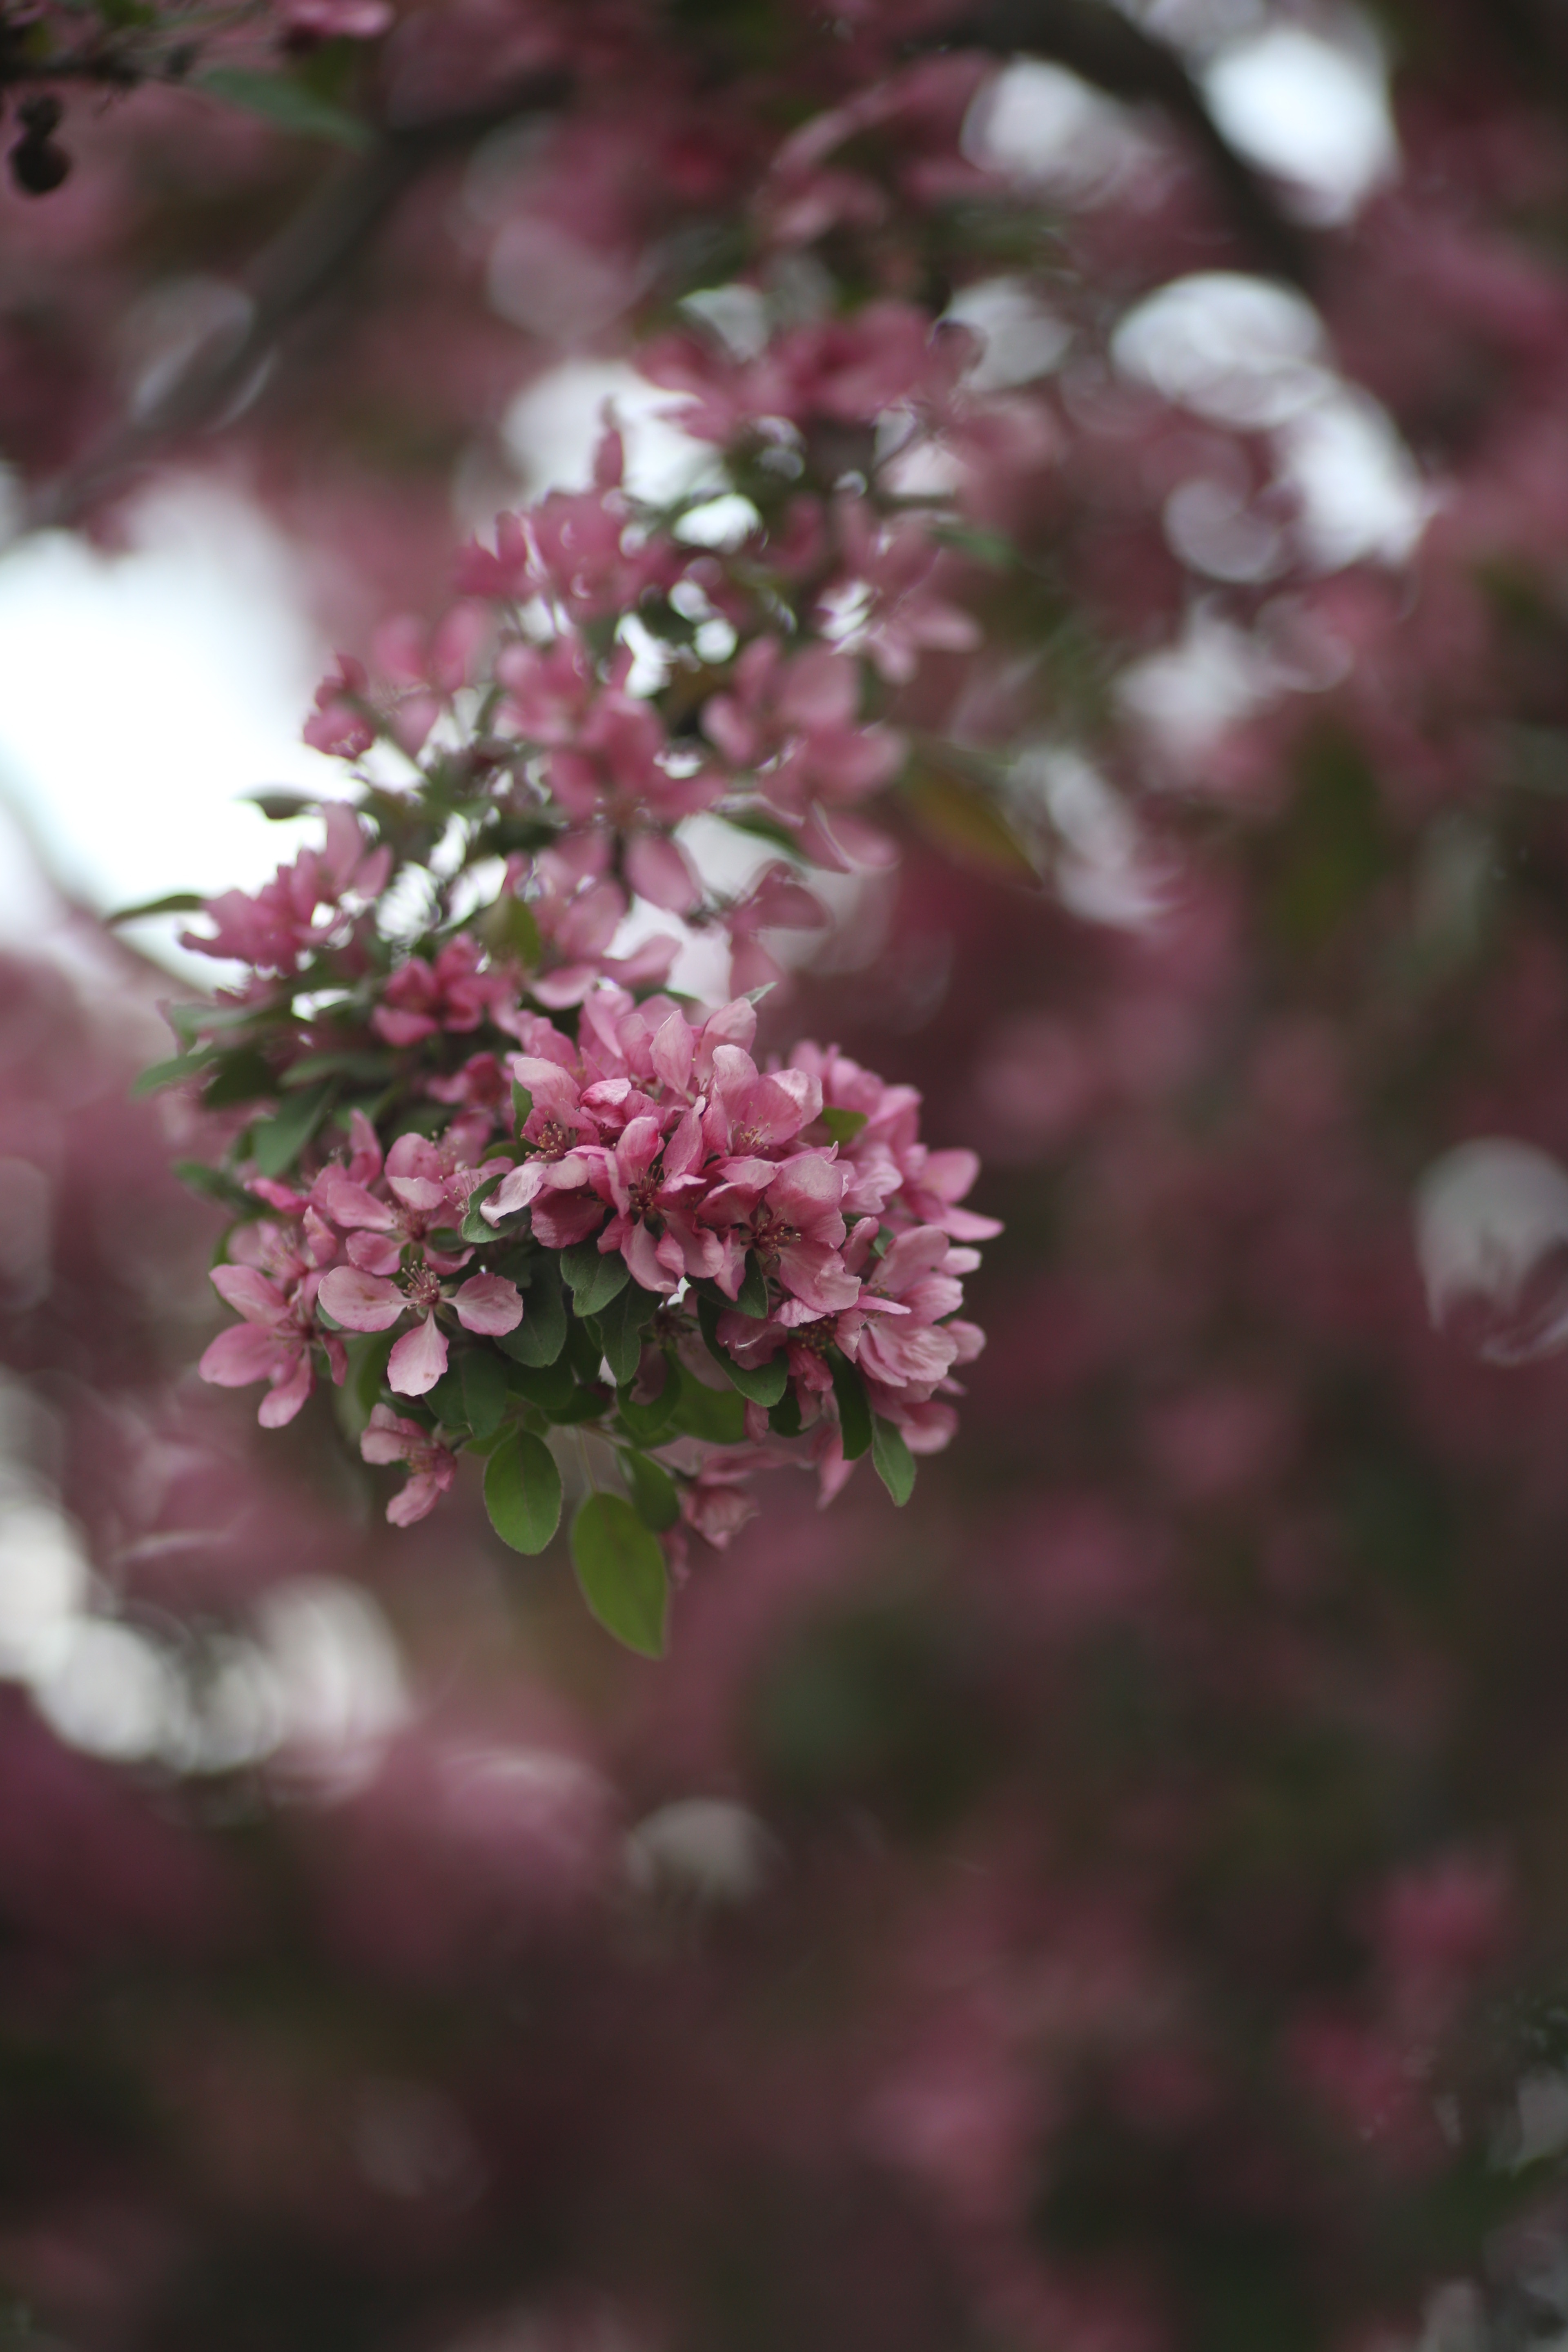
landscape, tree, nature, forest, branch, blossom, bokeh, blur, plant, white, leaf, flower, petal, bloom, floral, spring, green, produce, macro, natural, botany, blooming, garden, pink, flora, season, cherry blossom, flowers, shrub, lilac, eastern, blossoming, macro photography, redbud, flowering plant, land plant